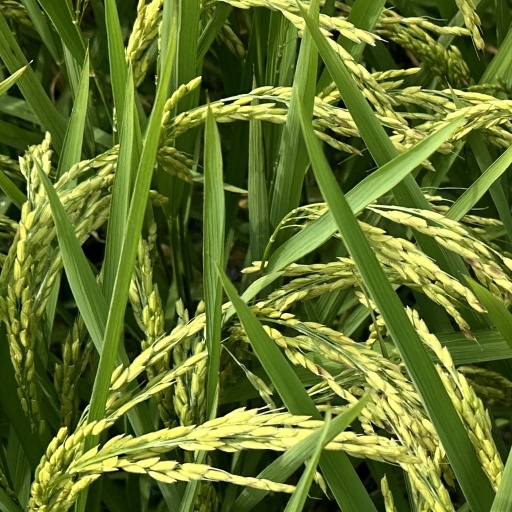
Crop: rice